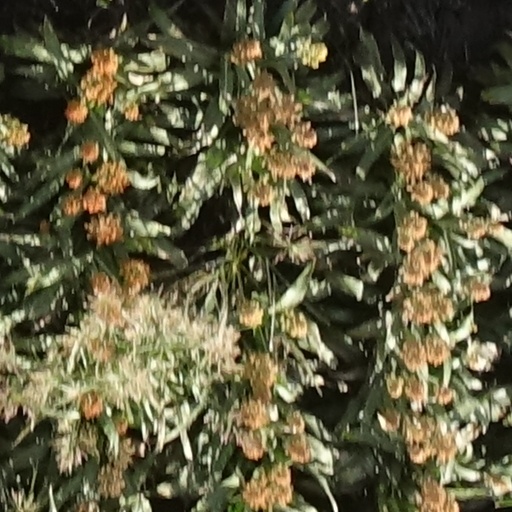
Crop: sorghum